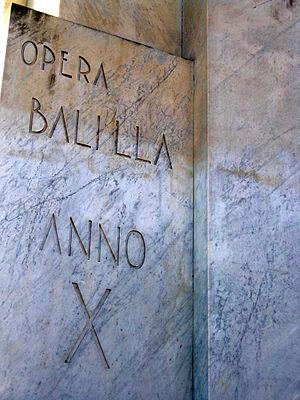
Le monolithe Mussolini ou obélisque Mussolini est un monument en marbre de Carrare, élevé en 1932 à l'entrée du Foro Italico, sur la Piazza Lauro de Bosis, dans le nord de Rome. C'est le plus grand monolithe taillé au XXᵉ siècle, découpé à flanc de montagne avec des scies à fil et fini à la main. Sa hauteur est de 17,40 m et il pèse environ 300 tonnes.